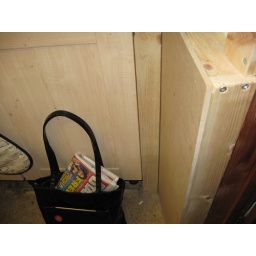
Boxing the pipes in by the lounge door